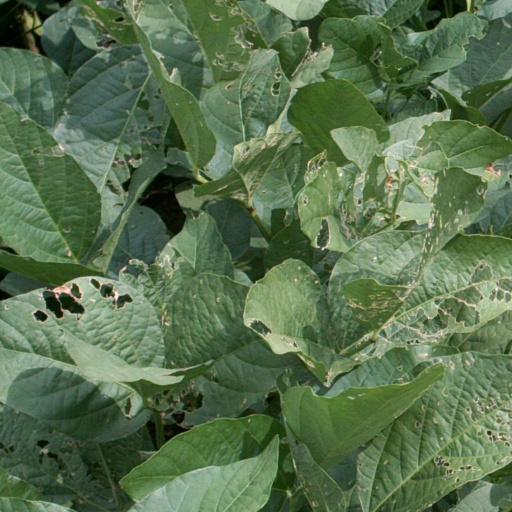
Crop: soybean